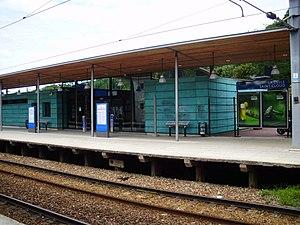
Gare de La Celle-Saint-Cloud, Yvelines, France (vue du bâtiment voyageurs depuis le quai pour Saint-Nom-la-Bretèche)
La gare de La Celle-Saint-Cloud est une gare ferroviaire française de la ligne de Saint-Cloud à Saint-Nom-la-Bretèche - Forêt-de-Marly, située à l'est du centre-ville de La Celle-Saint-Cloud dans le département des Yvelines en région Île-de-France.